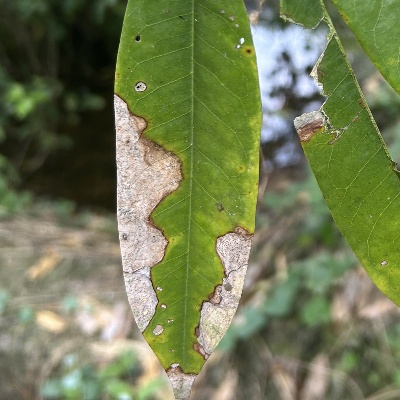
Label: Leaf_Colletotrichum